Kita-Sanjūyo-Jō Station

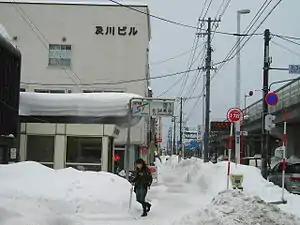
Station exit

Kita-Sanjūyo-Jō Station (北34条駅) is a Sapporo Municipal Subway station in Kita-ku, Sapporo, Hokkaido, Japan. The station number is N02.